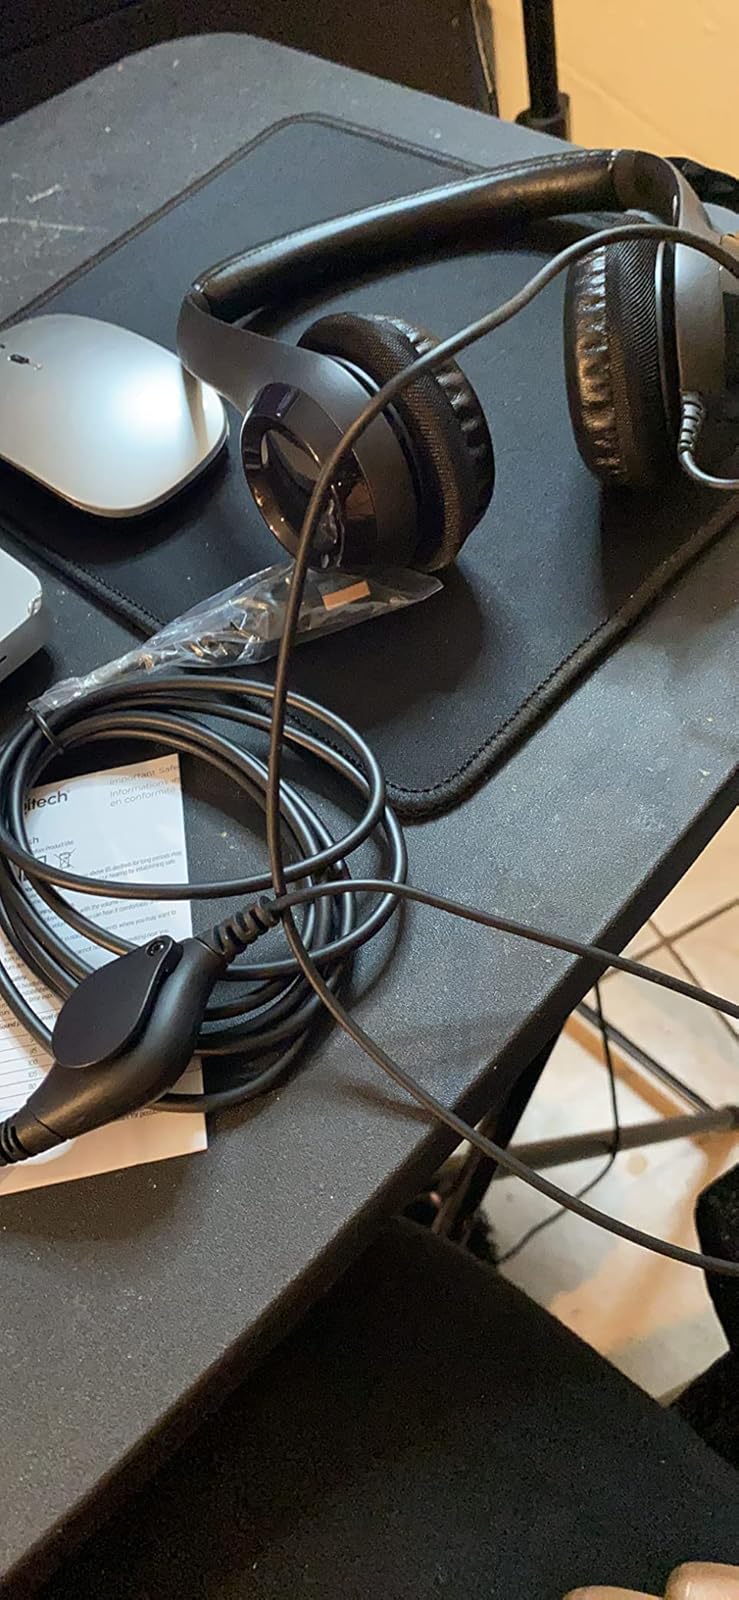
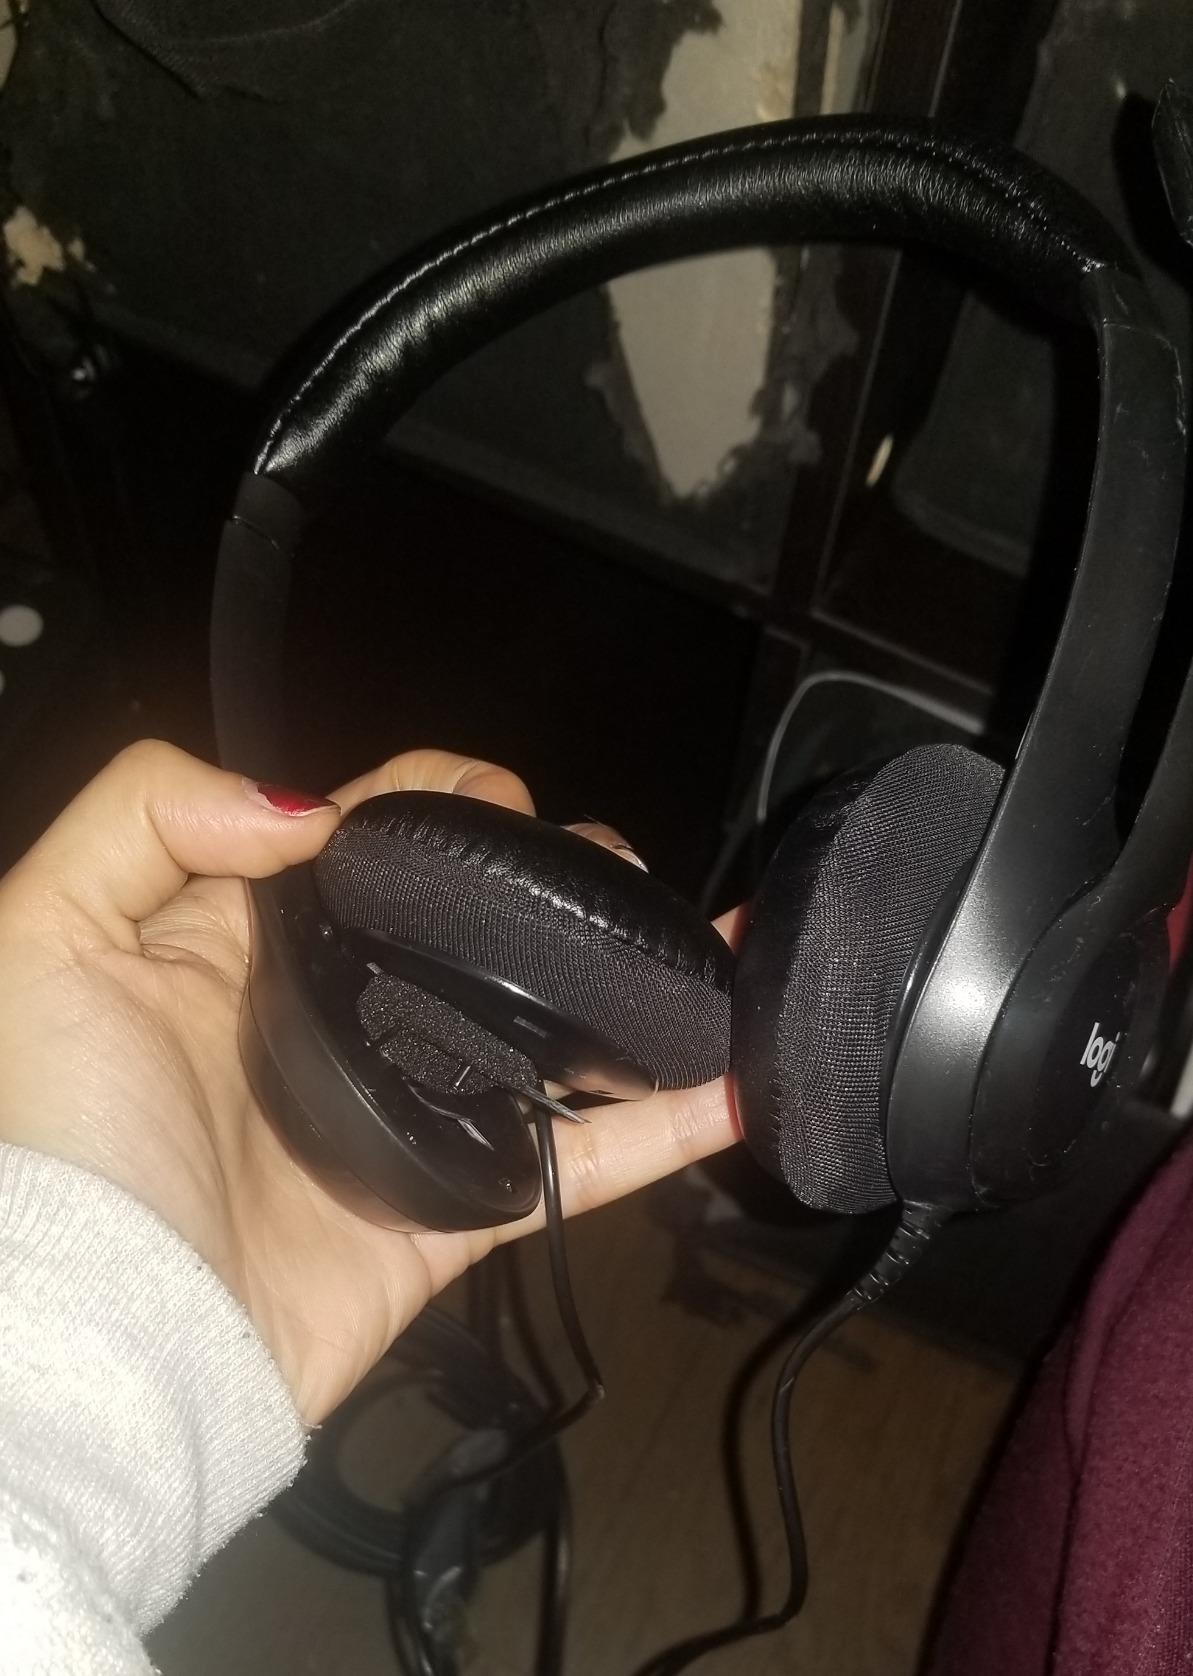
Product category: headphones
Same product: yes